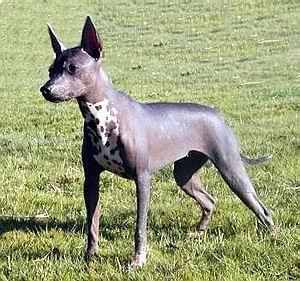
Mexican_hairless